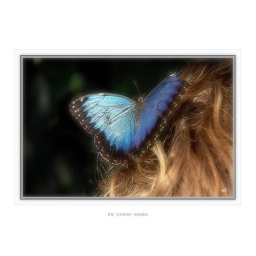
this colorful creature seemed quite content to nest in this woman's hair